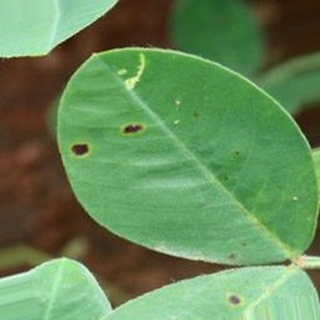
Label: groundnut_early_leaf_spot